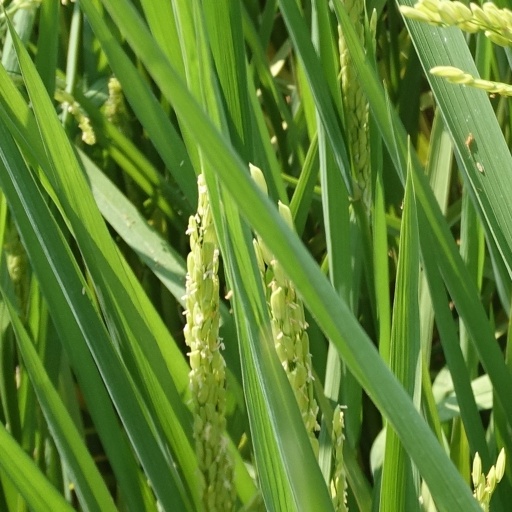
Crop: rice